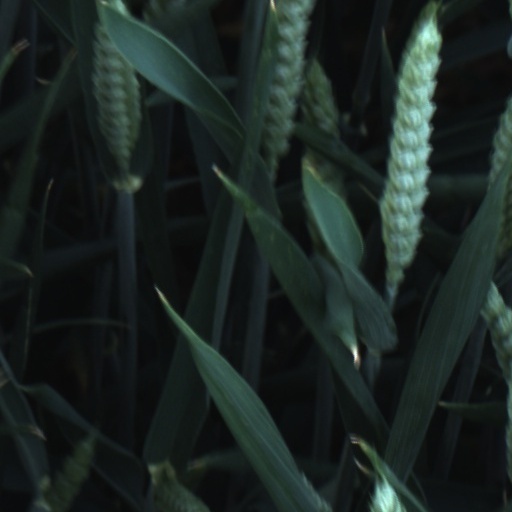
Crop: wheat